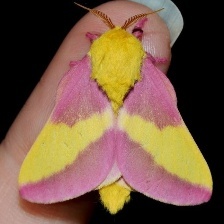
Species: ROSY MAPLE MOTH